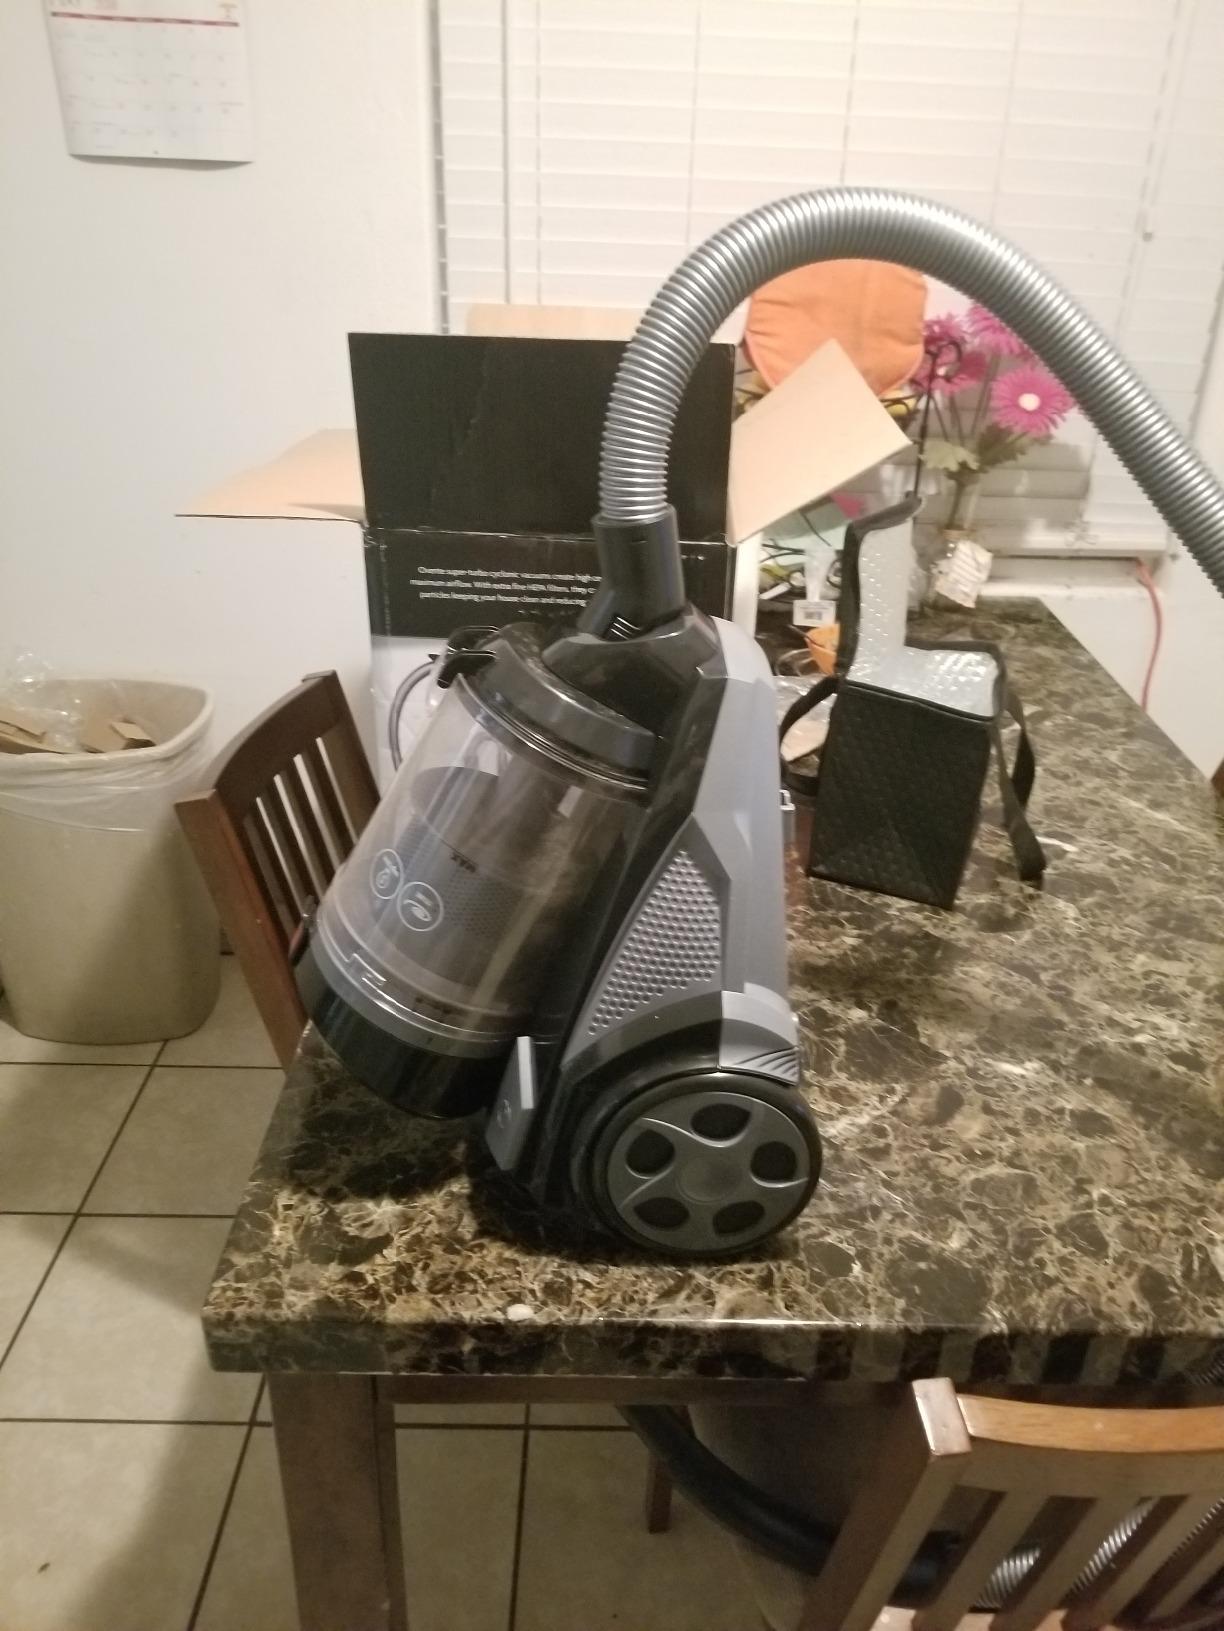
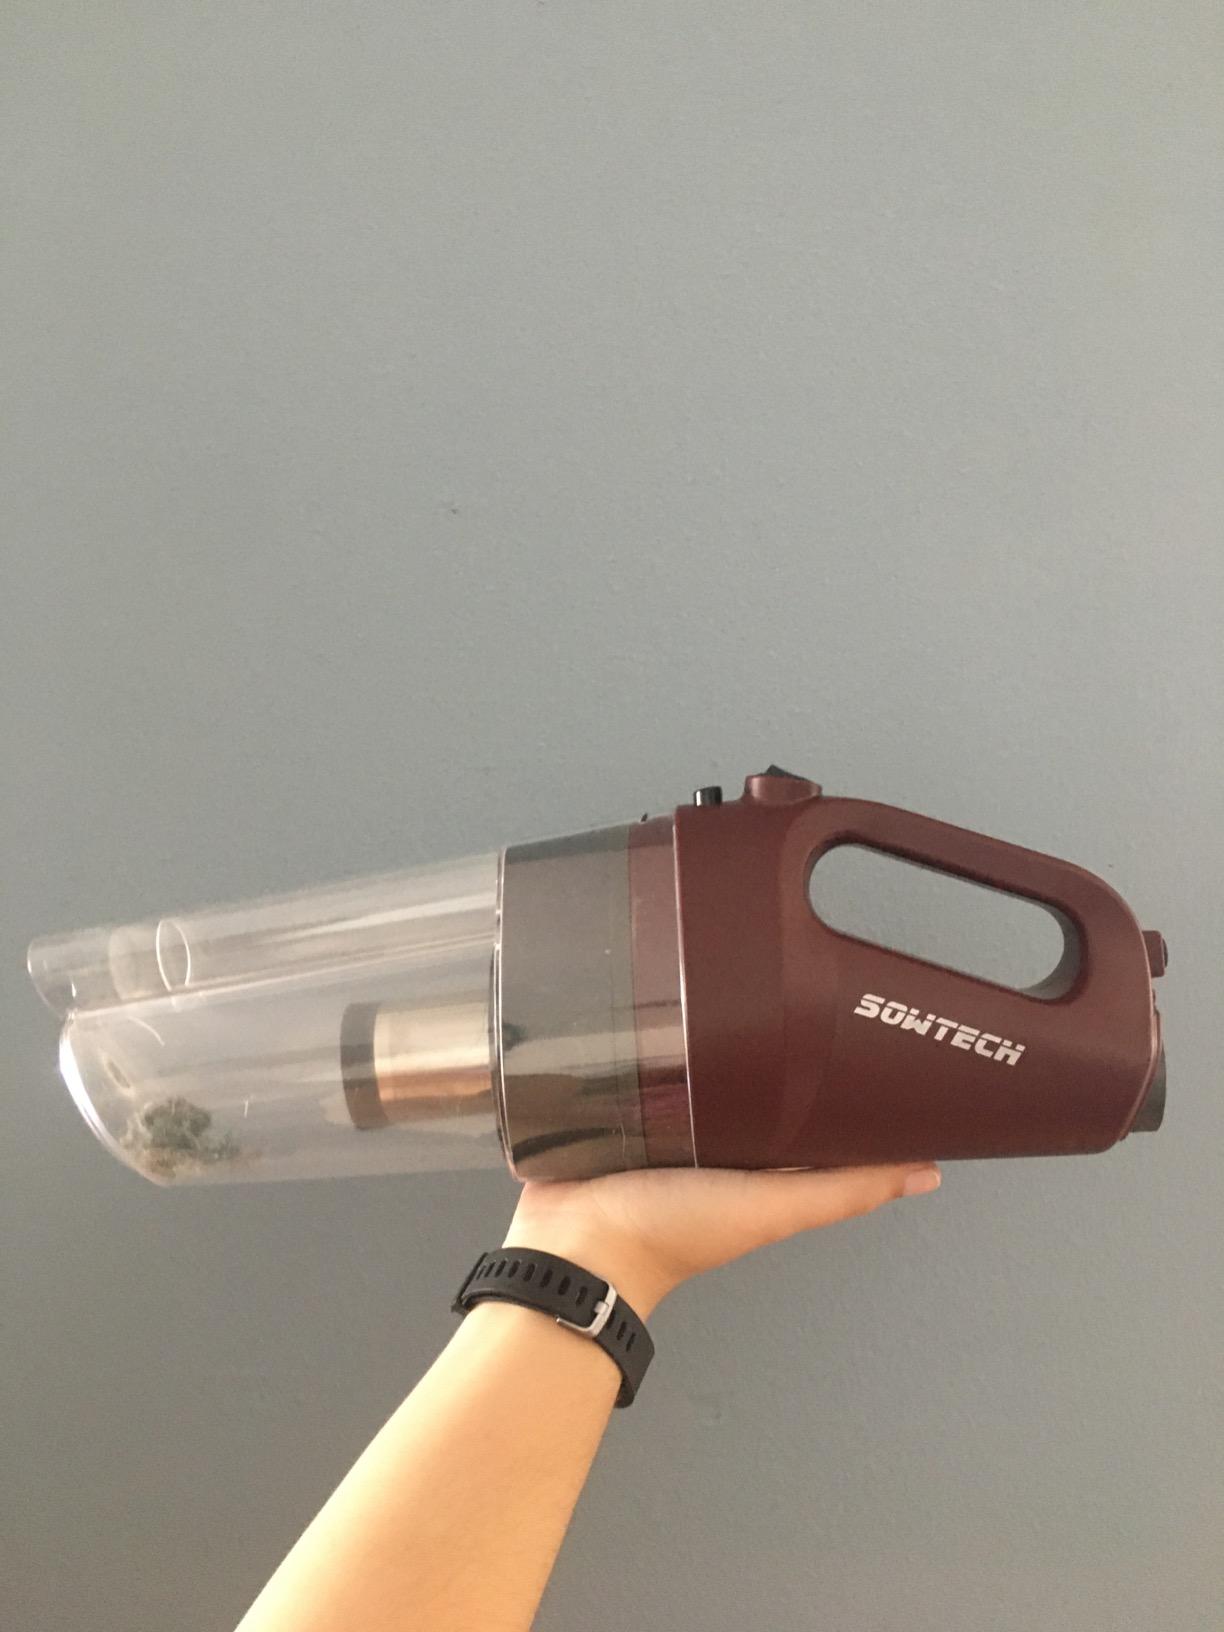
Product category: items_vacuum
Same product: no